Mantua Center School

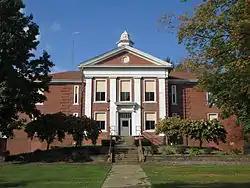
Front in October 2013

Mantua Center School is a historic building located in the Mantua Center area of Mantua Township, Portage County, Ohio, United States. It was built in 1914 and listed on the National Register of Historic Places on September 4, 2013. The building was listed as an example of early 20th century educational and Neoclassical architecture in rural Portage County and one of the few remaining buildings from that era still standing.